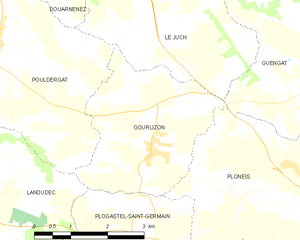
Gourlizon [guʁlizɔ̃] est une commune française du département du Finistère, dans la région Bretagne, en France.